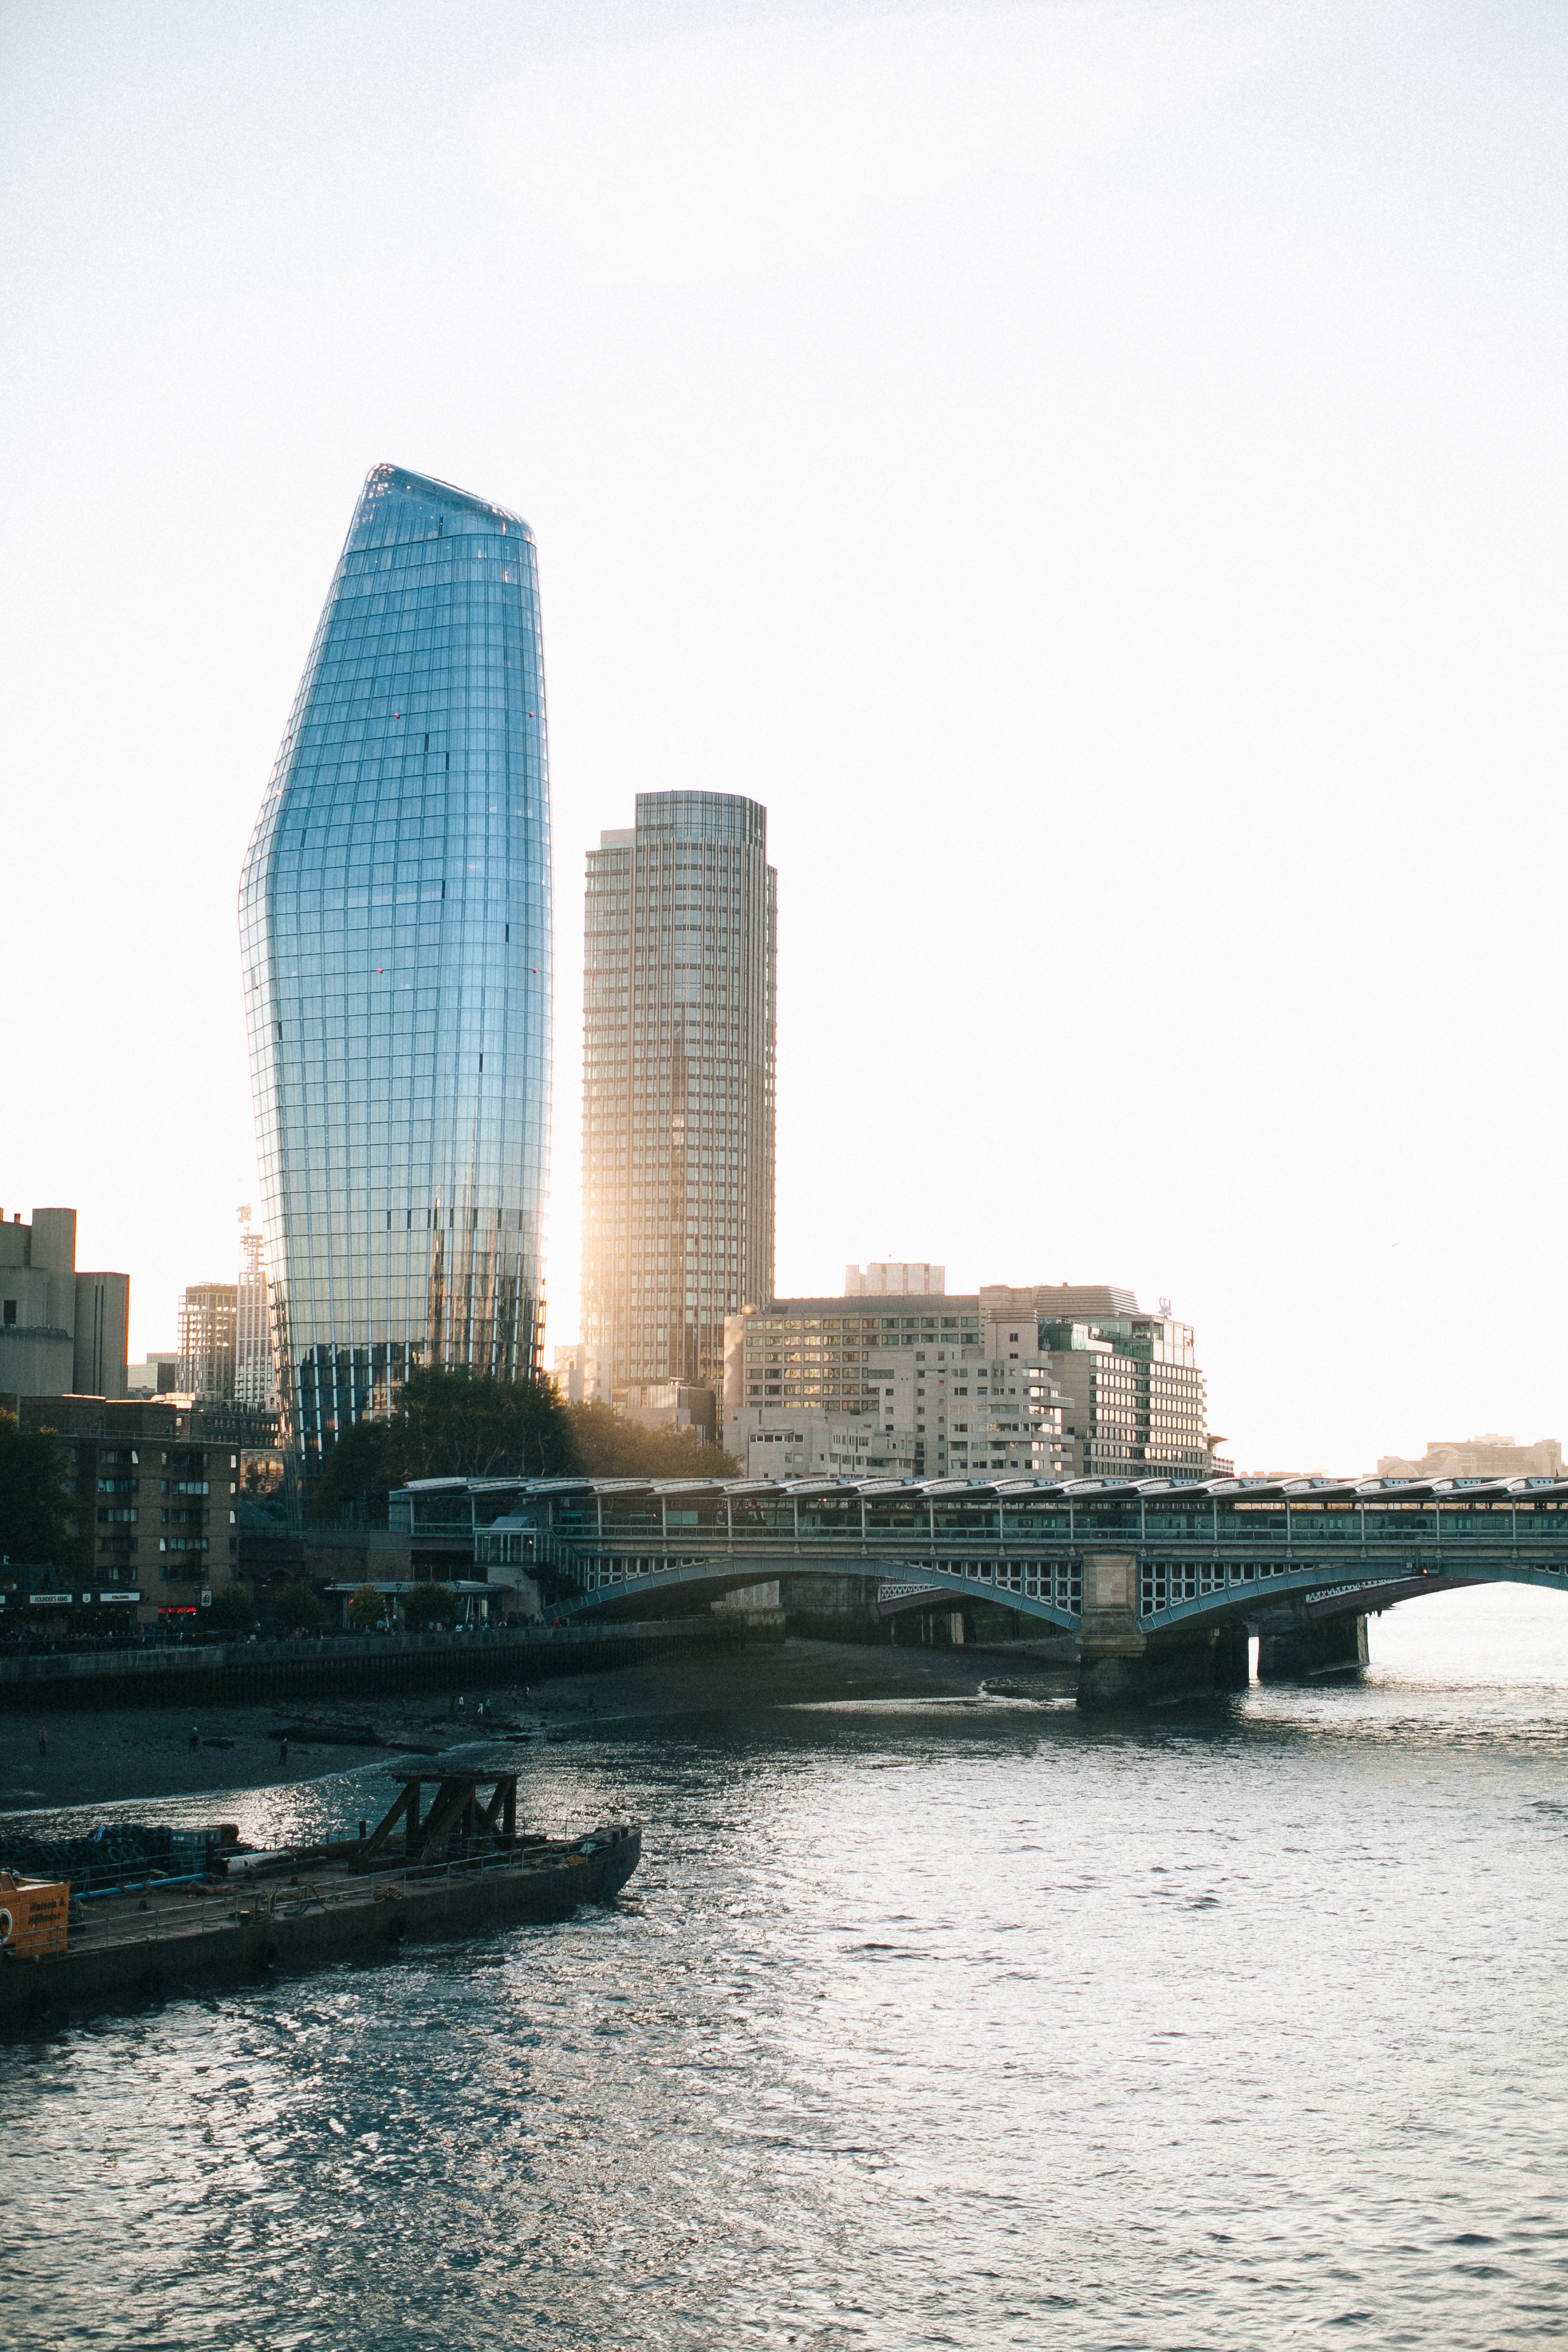
skyscraper, skyline, bridge, urban area, city, cityscape, metropolitan area, sky, water, reflection, tower block, waterway, daytime, river, metropolis, architecture, building, downtown, fixed link, condominium, horizon